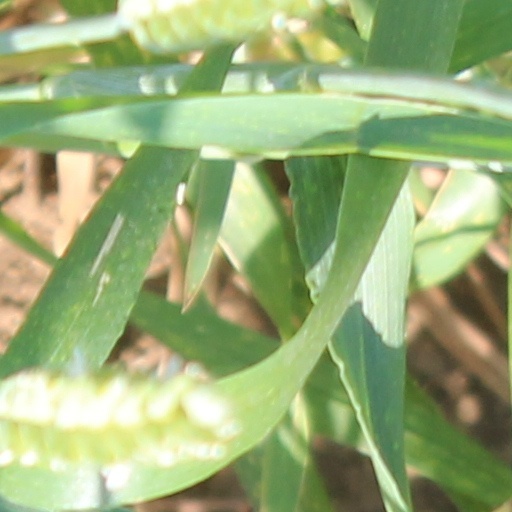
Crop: wheat